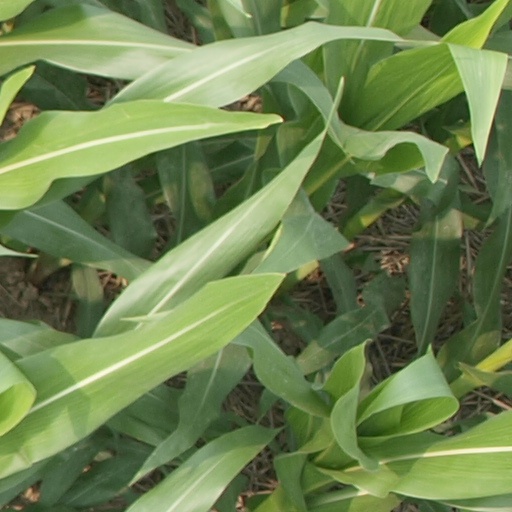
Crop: maize; corn